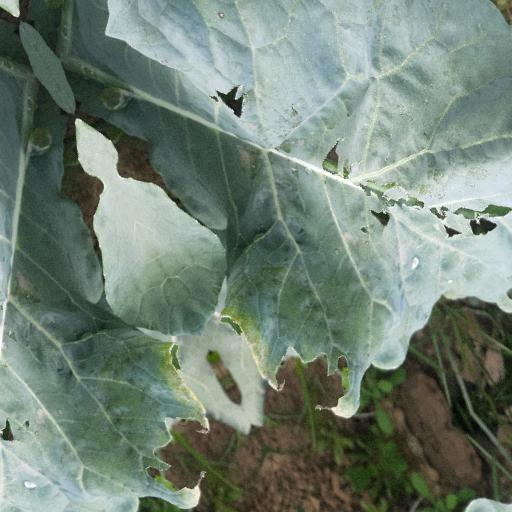
Label: Black Rot